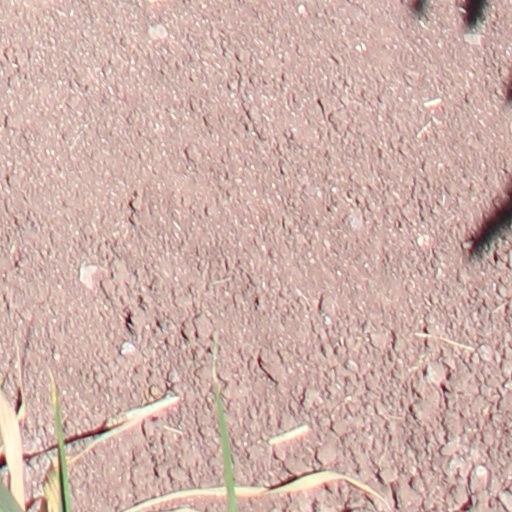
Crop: wheat